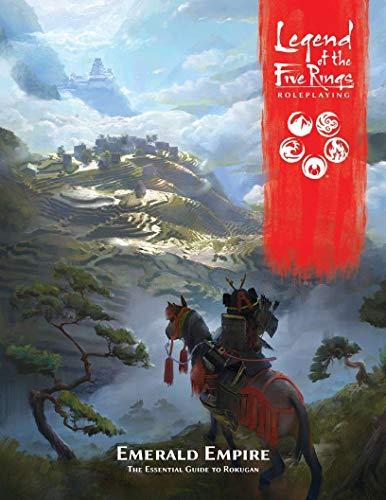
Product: Fantasy Flight Games Emerald Empire: The Essential Guide to Rokugan
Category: Toys & Games | Games & Accessories | Card Games
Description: Detailed maps visualize the world of Rokugan like never before.
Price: $46.49
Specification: ProductDimensions:11.1x8.6x0.8inches|ItemWeight:2.38pounds|ShippingWeight:2.38pounds(Viewshippingratesandpolicies)|ASIN:1633443450|Itemmodelnumber:L5R04|Manufacturerrecommendedage:14yearsandup